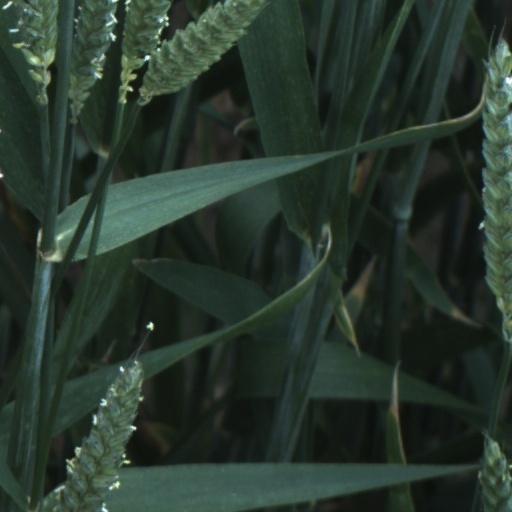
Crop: wheat